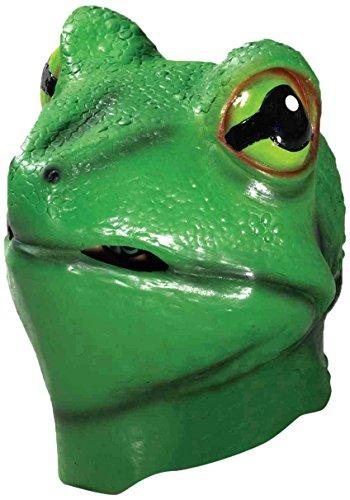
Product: Forum Novelties Men's Deluxe Latex Frog Mask
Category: Toys & Games | Dress Up & Pretend Play | Masks
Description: Deluxe sculpted latex frog mask.
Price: $13.99